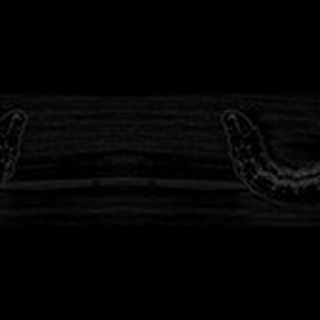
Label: cotton_army_worm